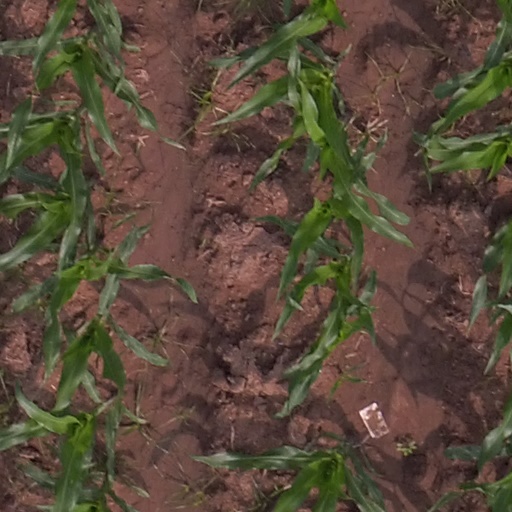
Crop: maize; corn